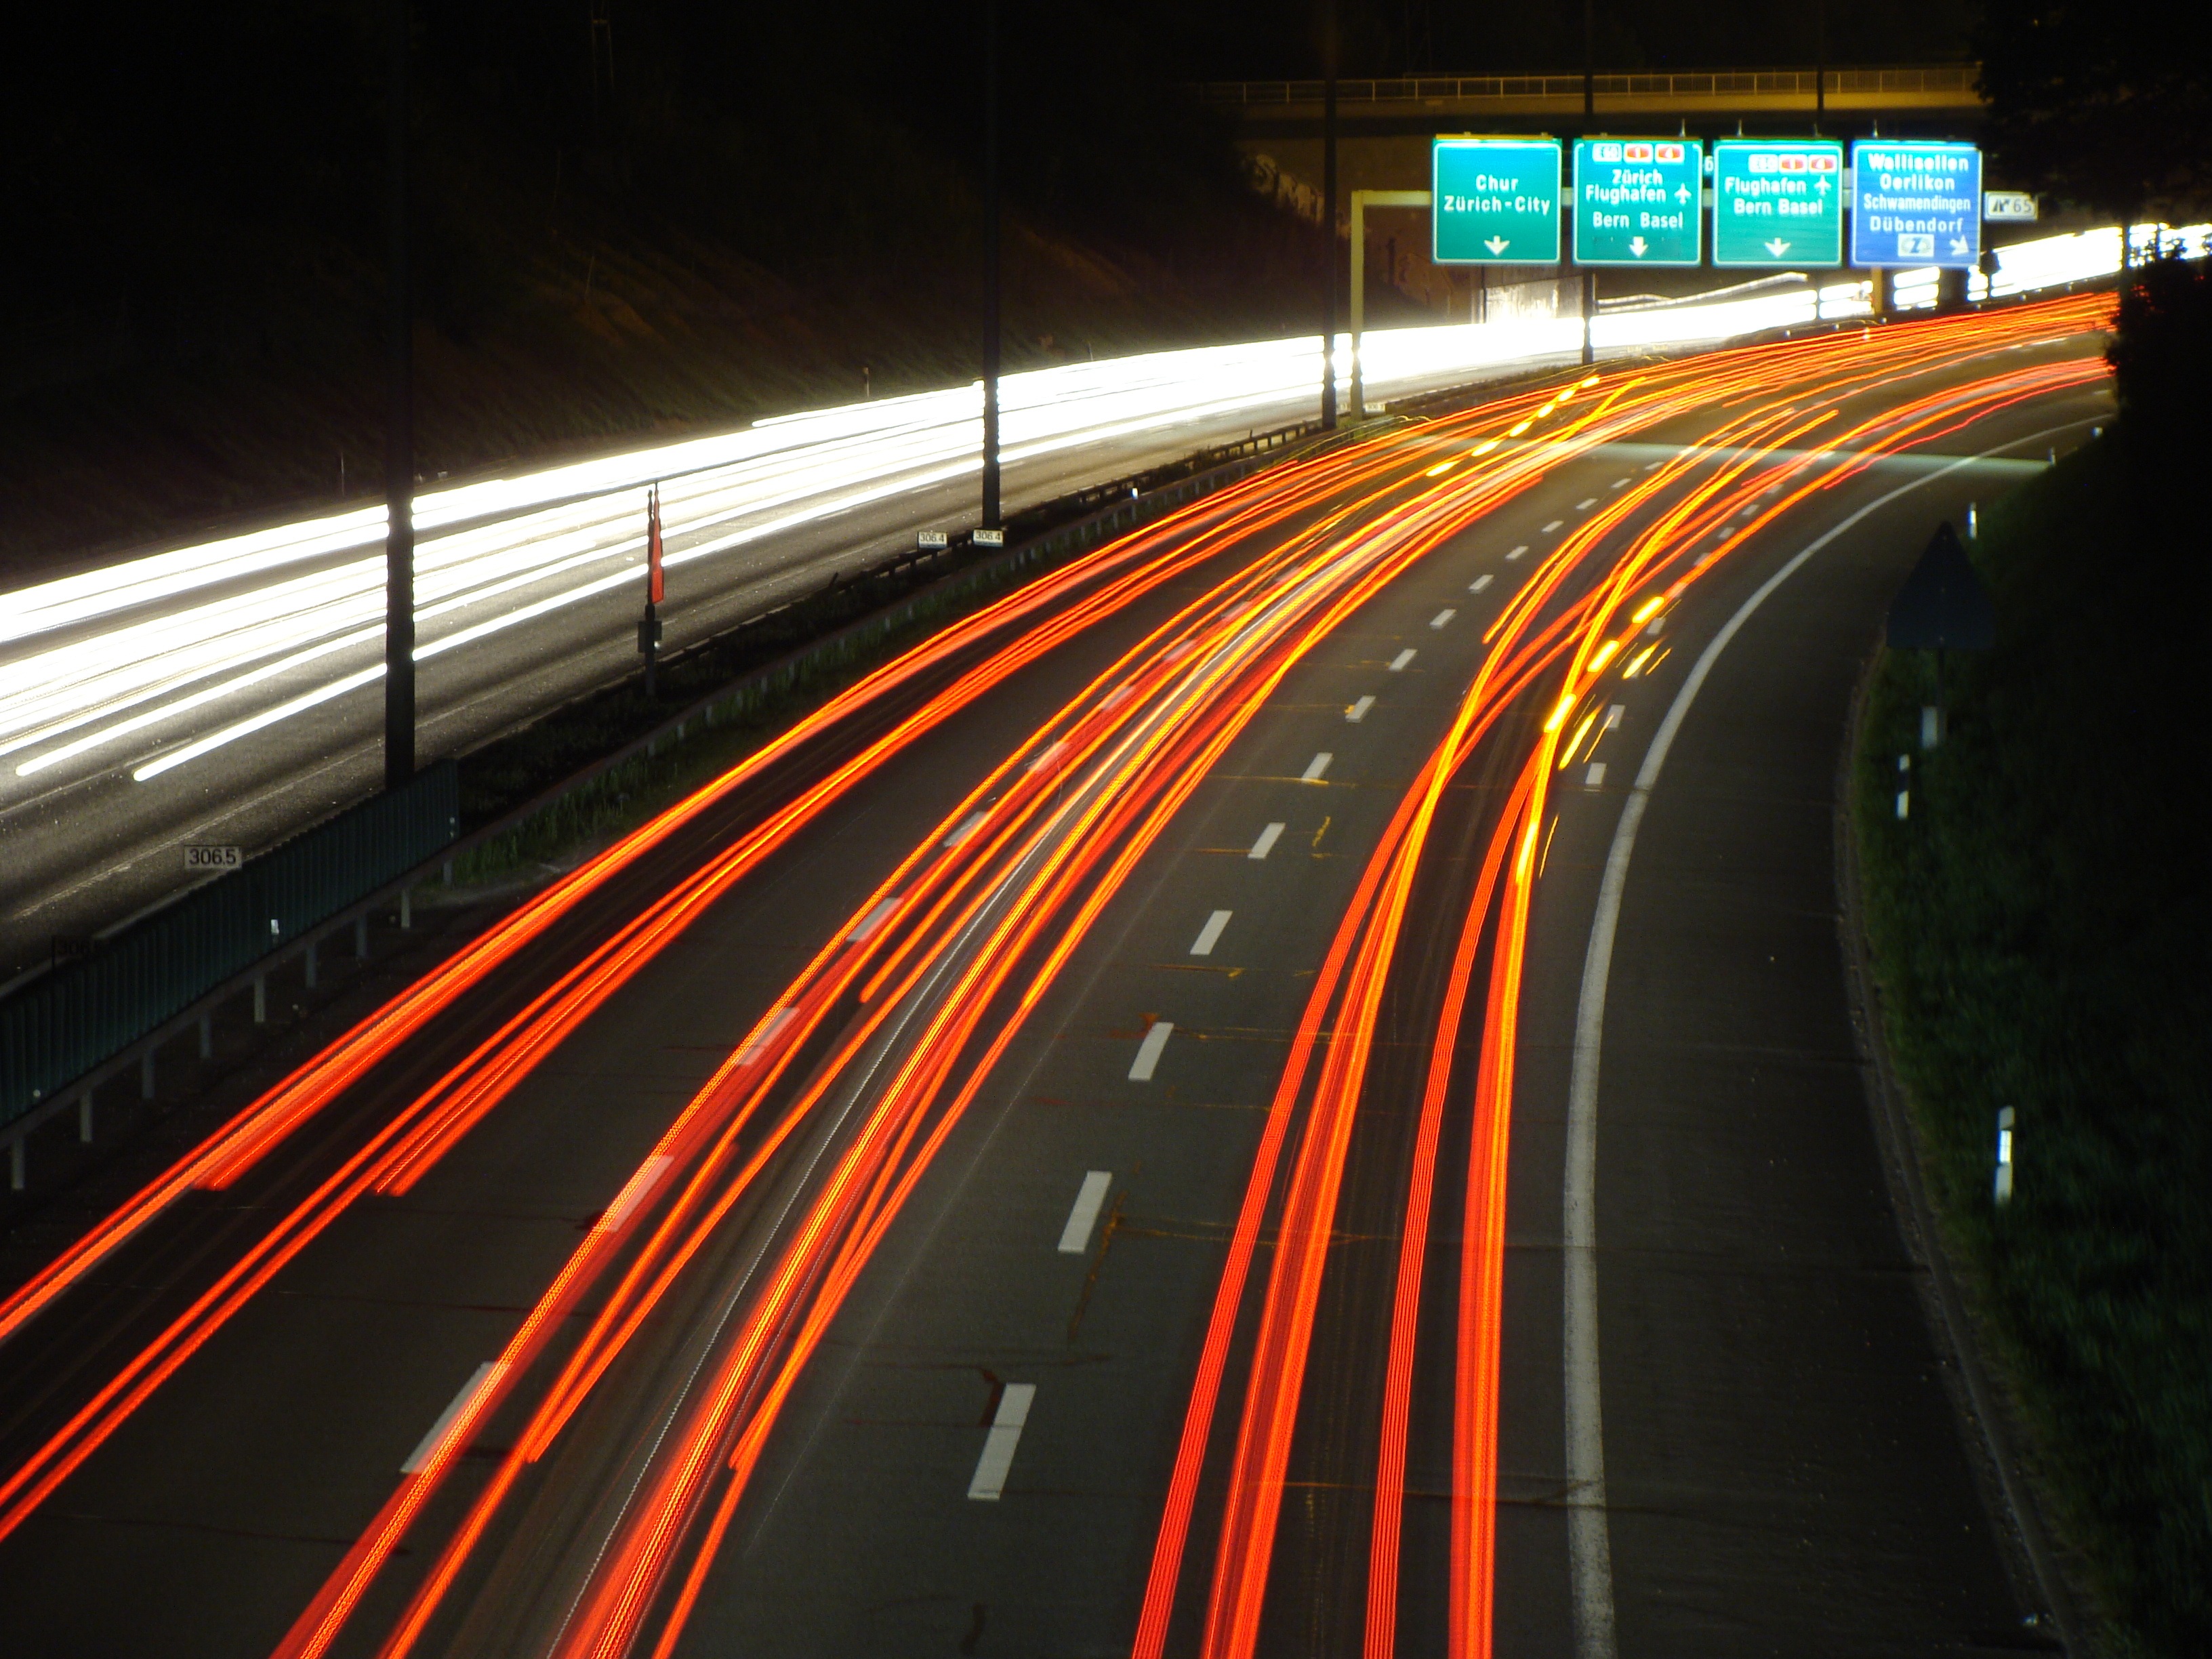
light, road, traffic, night, highway, line, lane, long exposure, infrastructure, zurich, controlled access highway